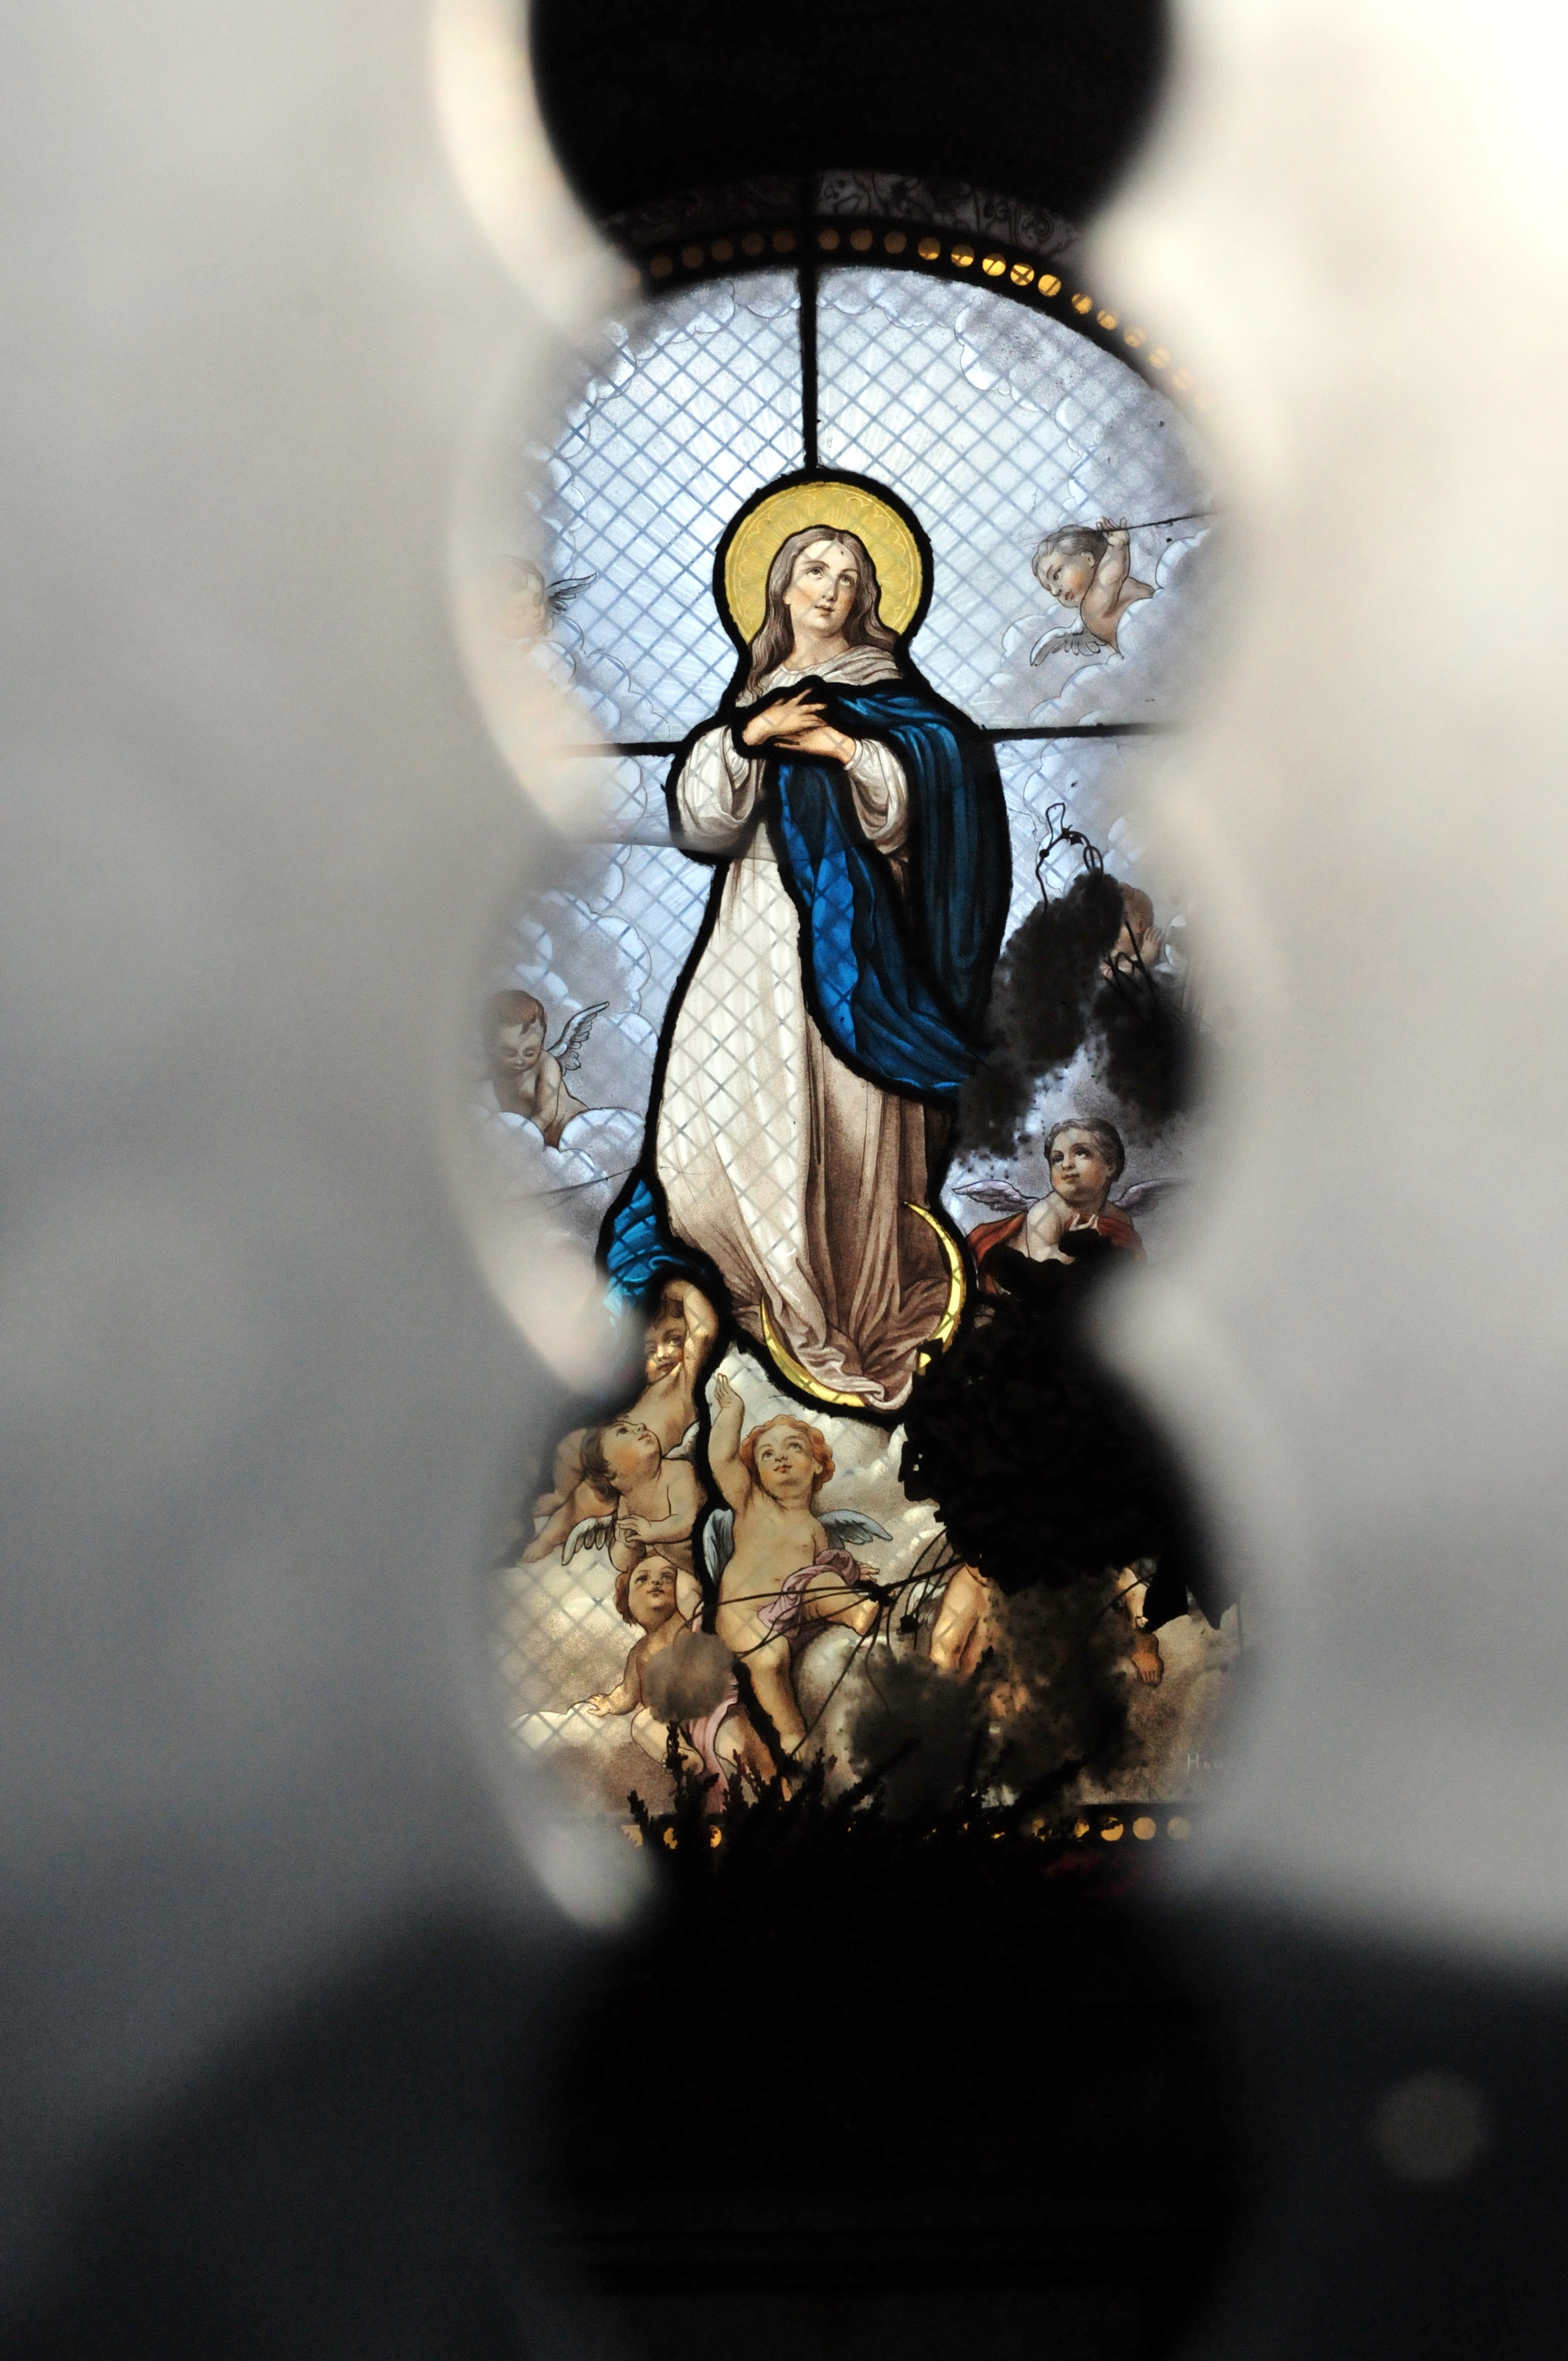
light, glass, spring, color, blue, chapel, cemetery, black, stained glass, macro photography, father lachaise